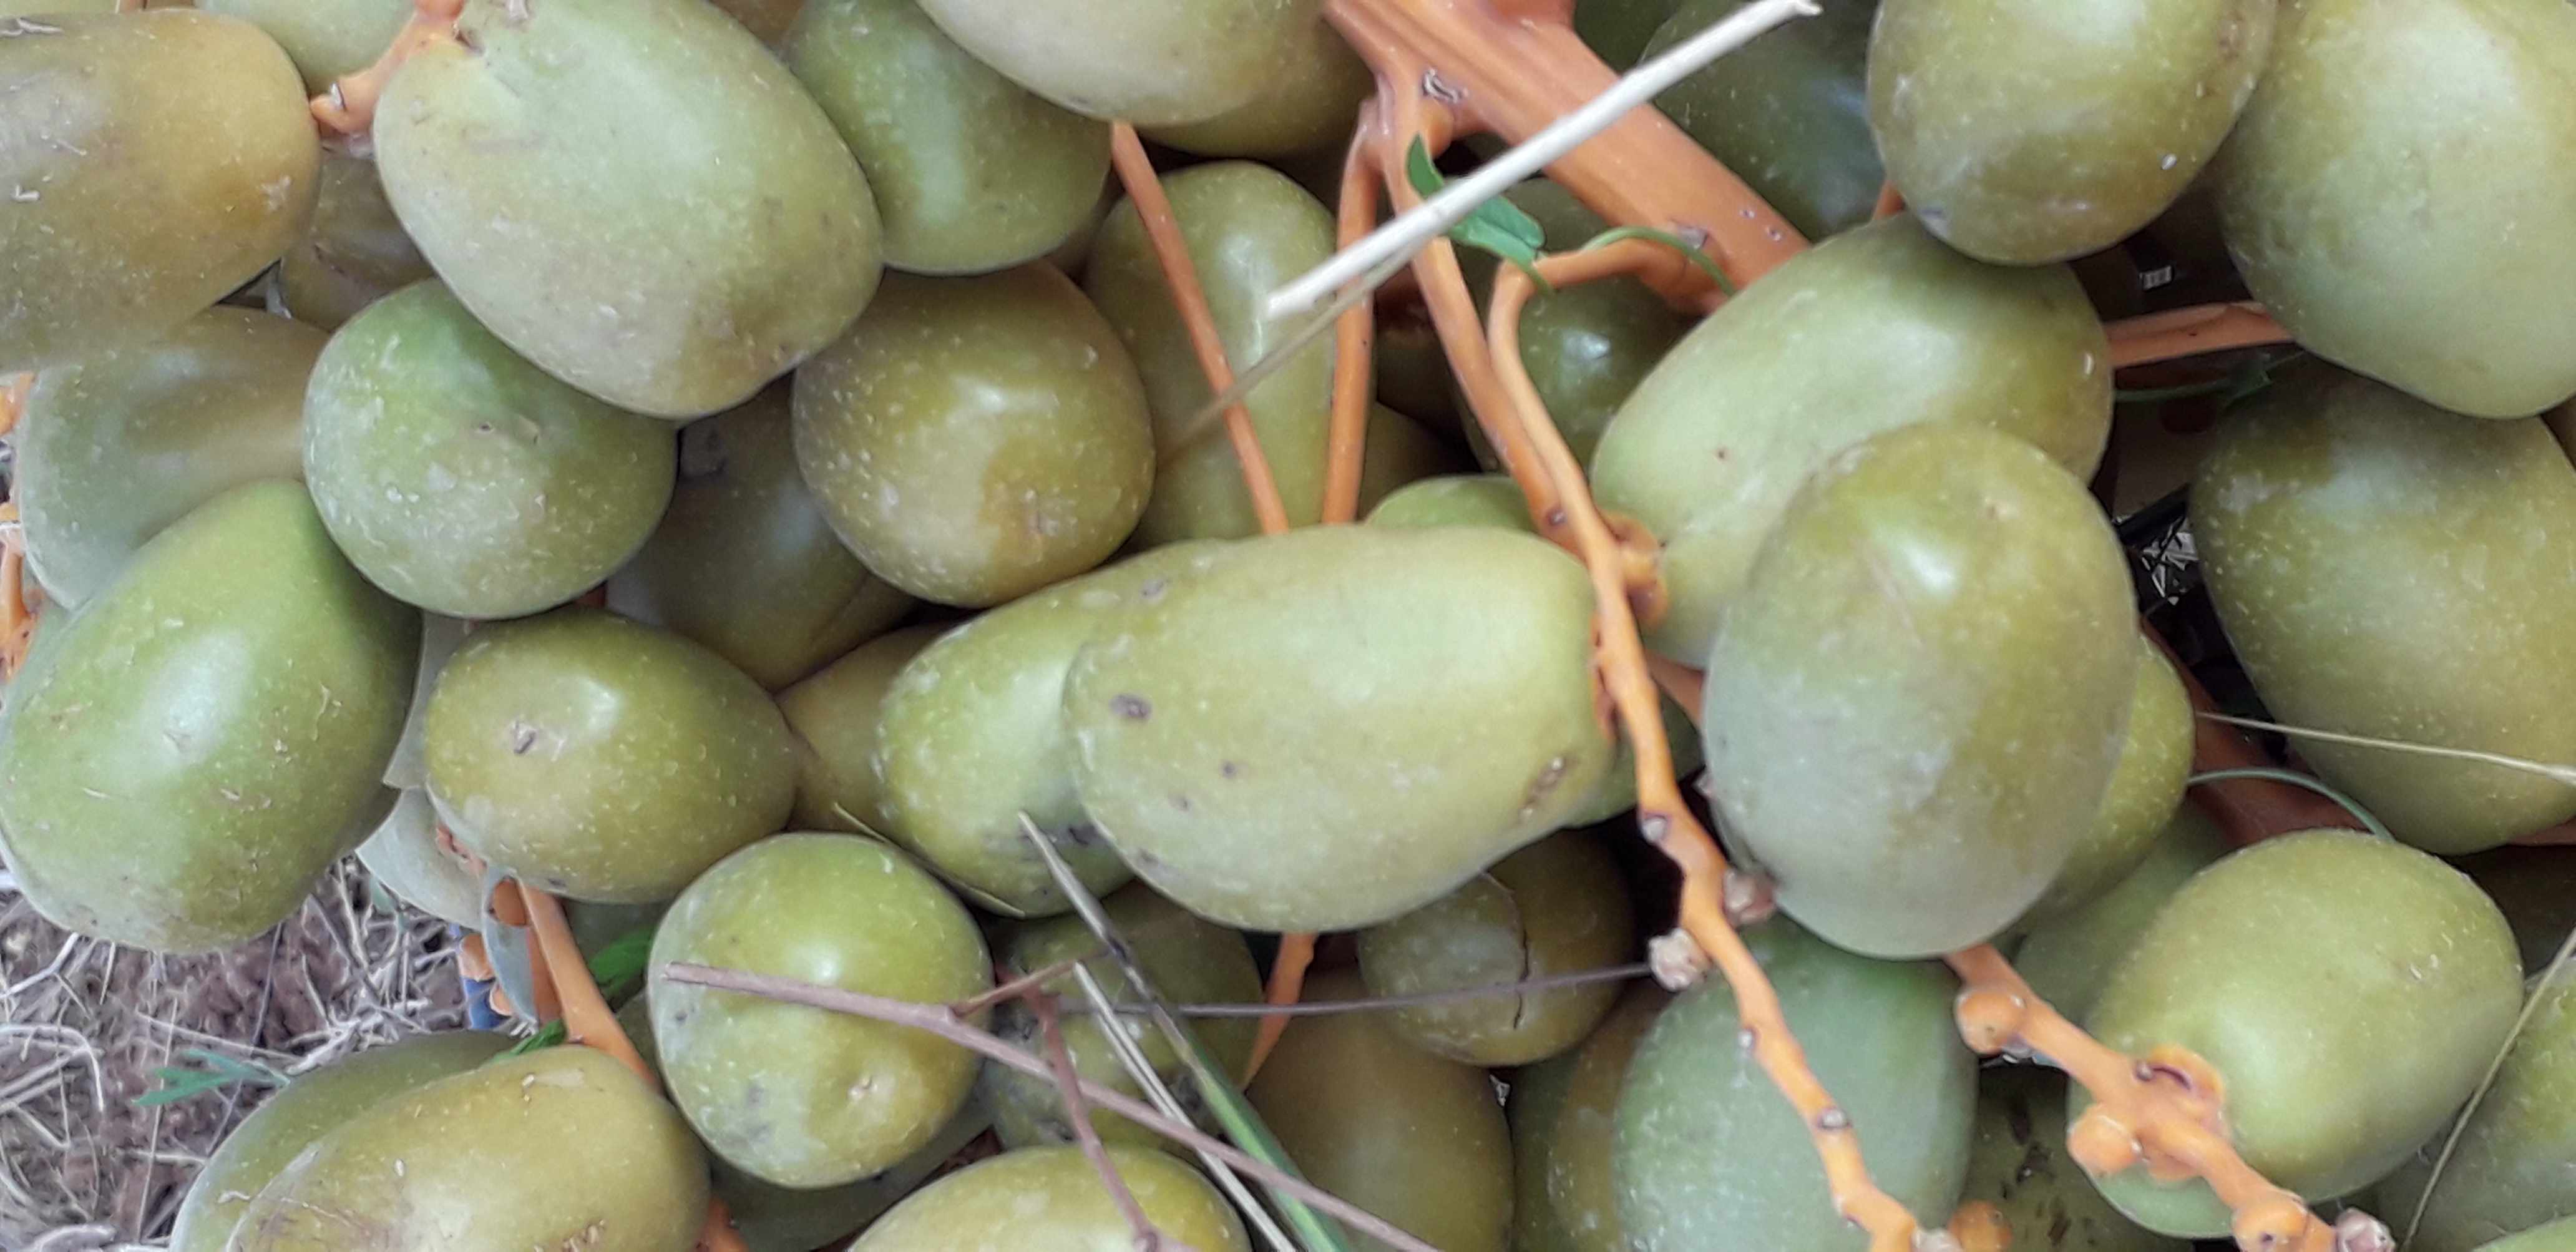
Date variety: Boufagous